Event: Nepal Earthquake
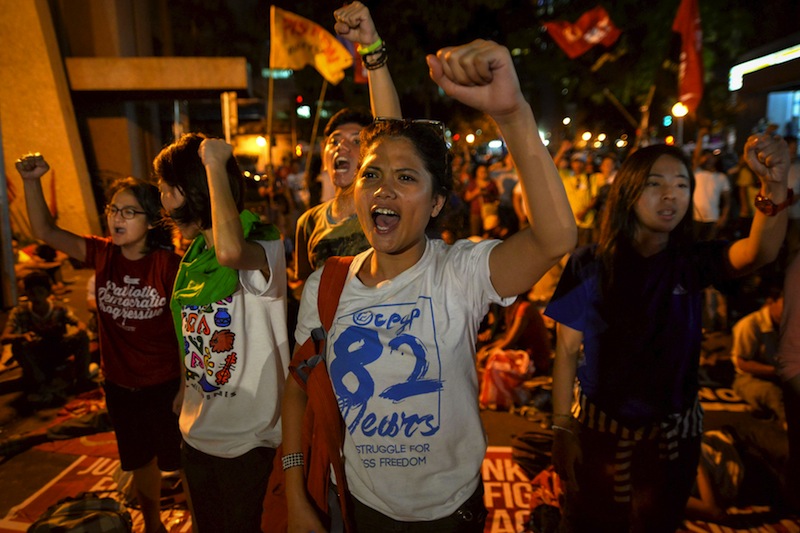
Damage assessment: no_damage